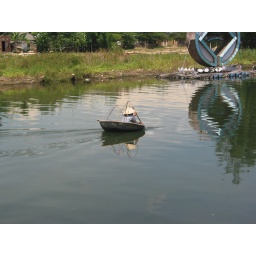
Woman in a basket boat